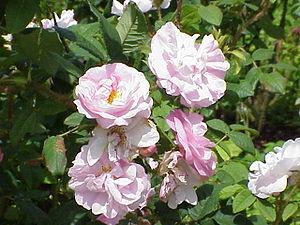
Les rosiers mousseux, ou rosiers moussus, sont des rosiers issus de mutations spontanées de l'espèce Rosa ×centifolia, le rosier cent-feuilles